Marie de' Medici cycle

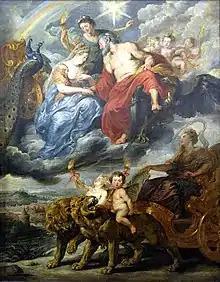
"The Meeting of Marie de' Medici and Henry IV at Lyons"

"The Wedding by Proxy of Marie de' Medici to King Henry IV" (1622–25), Rubens depicts the proxy marriage ceremony of the Florentine princess Marie de' Medici to the King of France, Henry IV which took place in Florence Cathedral on 5 October 1600. Cardinal Pietro Aldobrandini presides over the ritual. As was often the case with royal weddings, the bride's uncle, Ferdinando I de' Medici, Grand Duke of Tuscany stood in the King's place and is pictured here slipping a ring on his niece's finger. All the surrounding figures are identifiable, including the artist himself. Although he was present at the actual event twenty years earlier, as a member of the Gonzaga household during his travels in Italy, Rubens appears youthful and stands behind the bride, holding a cross and gazing out at the viewer. It is highly unlikely that Rubens actually had such a pronounced presence in this scene when it took place. Those who attended the ceremony for Marie include Grand Duchess Cristina of Tuscany and Marie's sister Eleonora de' Medici, Duchess of Mantua; and in entourage of Grand Duke are Roger de Bellegarde, and the Marquis de Sillery, who negotiated the marriage. As in other scenes in the Medici Cycle, Rubens includes a mythological element: the ancient god of marriage, Hymenaios wearing a crown of roses, carries the bride's train in one hand and the nuptial torch in the other. The scene takes place below a marble statue, which depicts God the Father mourning over the dead body of Christ, alluding to the "Pieta" sculpture by Baccio Bandinelli (1493–1560).